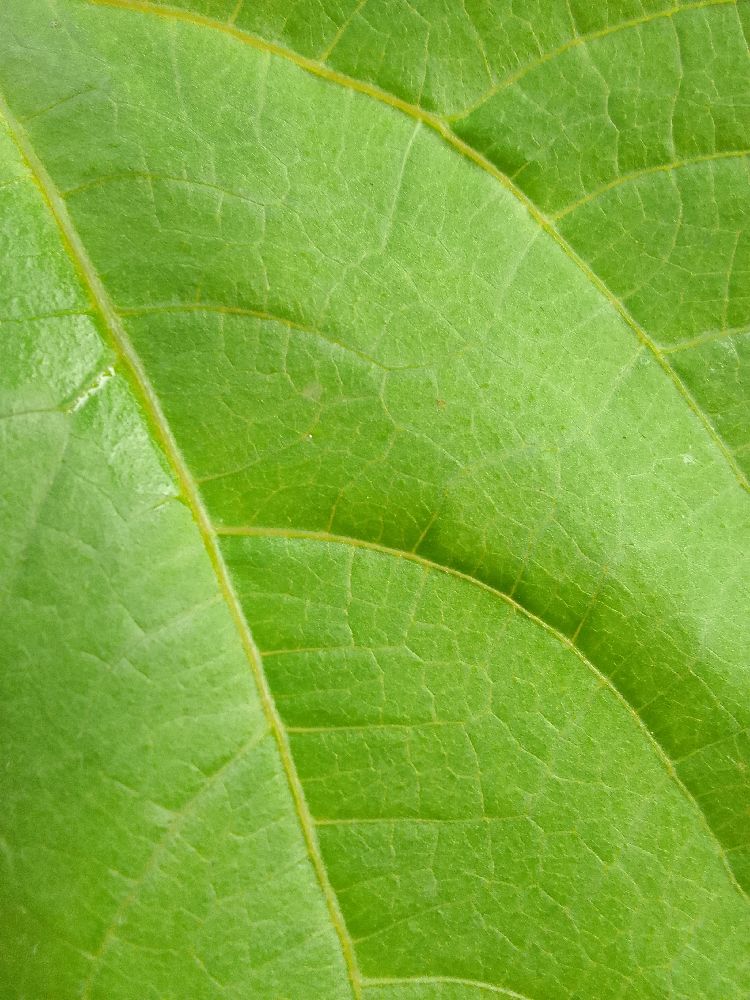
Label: healthy